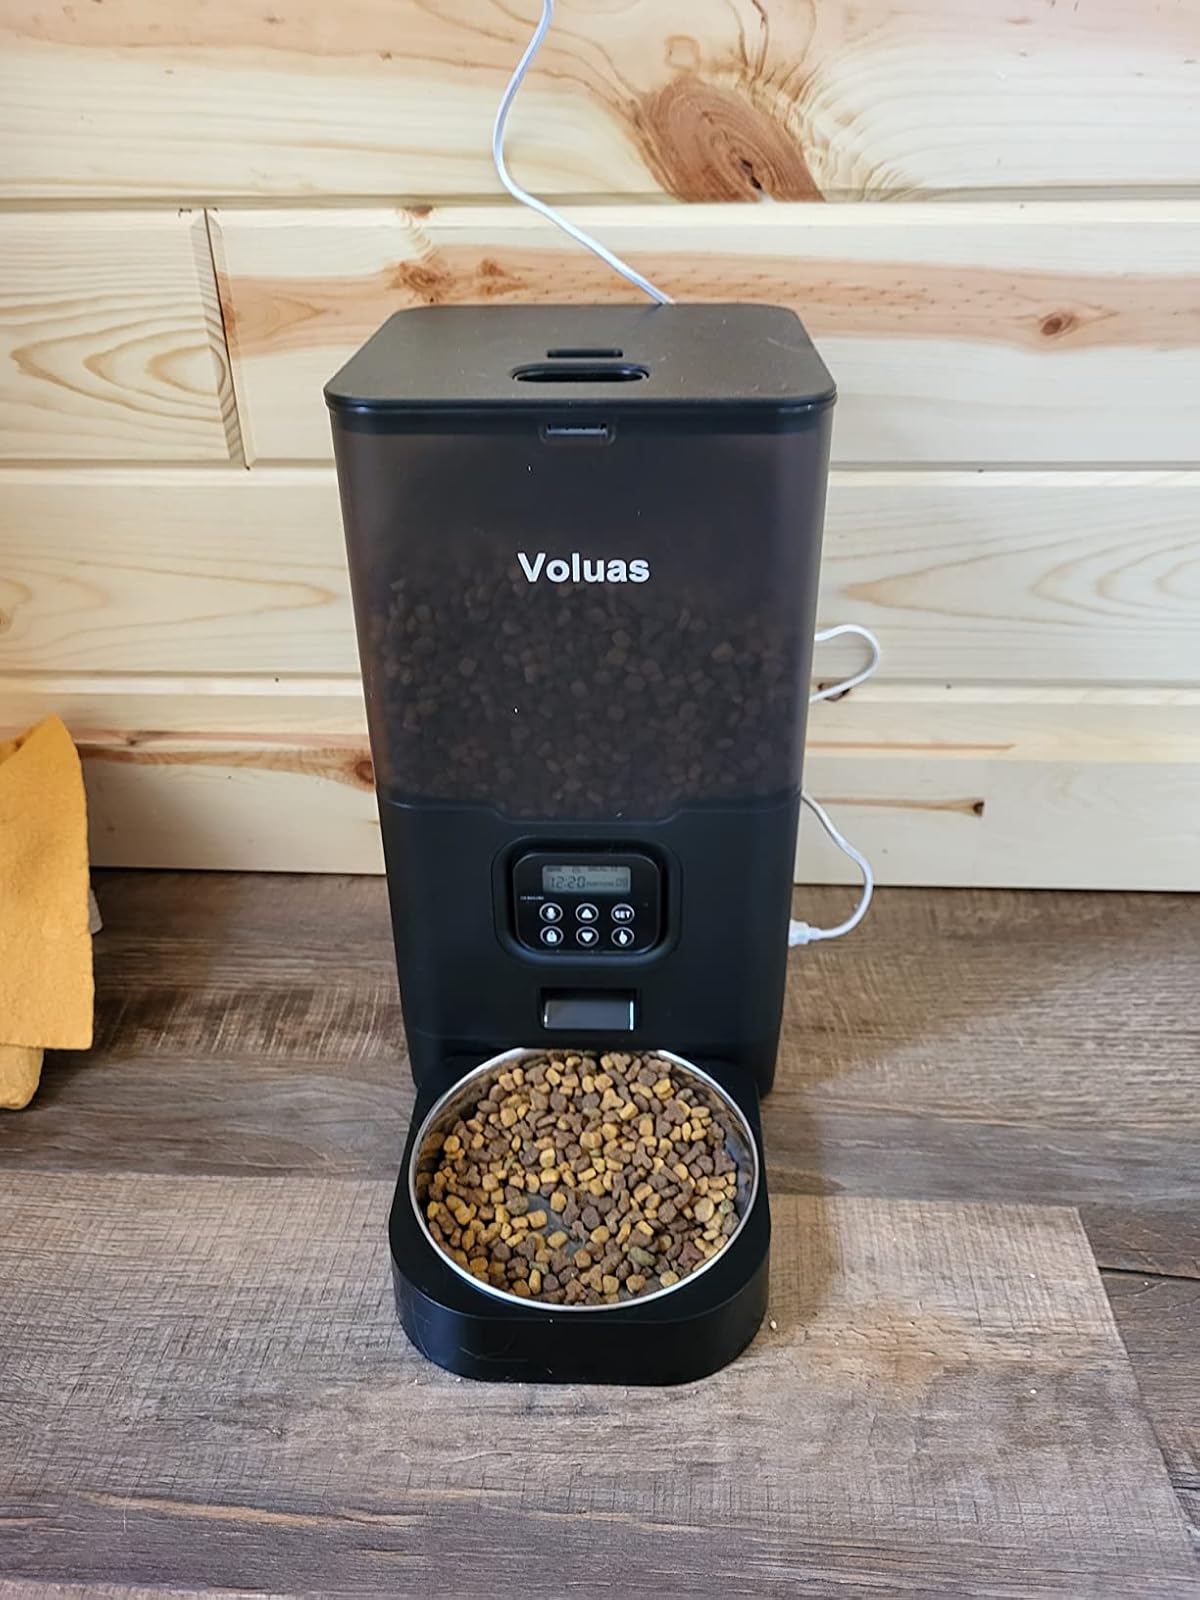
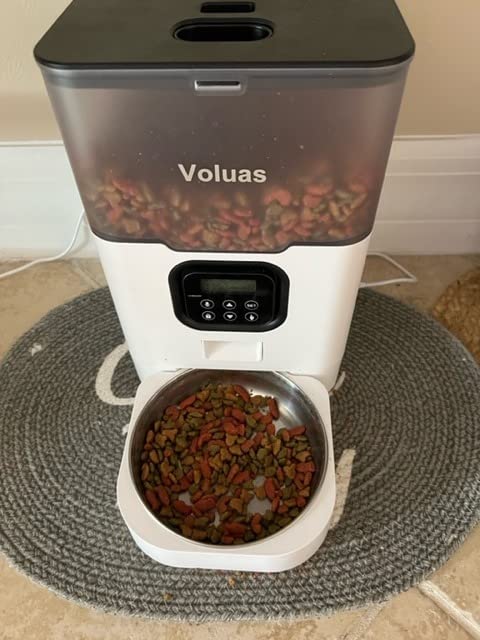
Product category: items_feeder
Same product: no